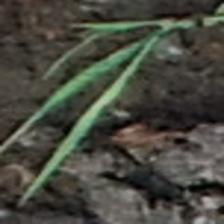
Label: single